Vickers machine gun

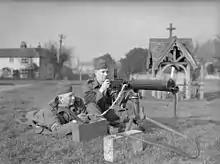
In service with the Home Guard

The Union of South Africa retained a large inventory of surplus Vickers machine guns after World War II. Many of these were donated to the National Liberation Front of Angola (FNLA) and National Union for the Total Independence of Angola (UNITA) during the Angolan Civil War. Angolan militants were usually trained in their use by South African advisers. Small quantities re-chambered for 7.62 mm NATO ammunition remained in active service with the South African Defence Force until the mid-1980s, when they were all relegated to reserve storage. Six were withdrawn from storage and reused by a South African liaison team operating with UNITA during the Battle of Cuito Cuanavale, after which the weapons were finally retired.